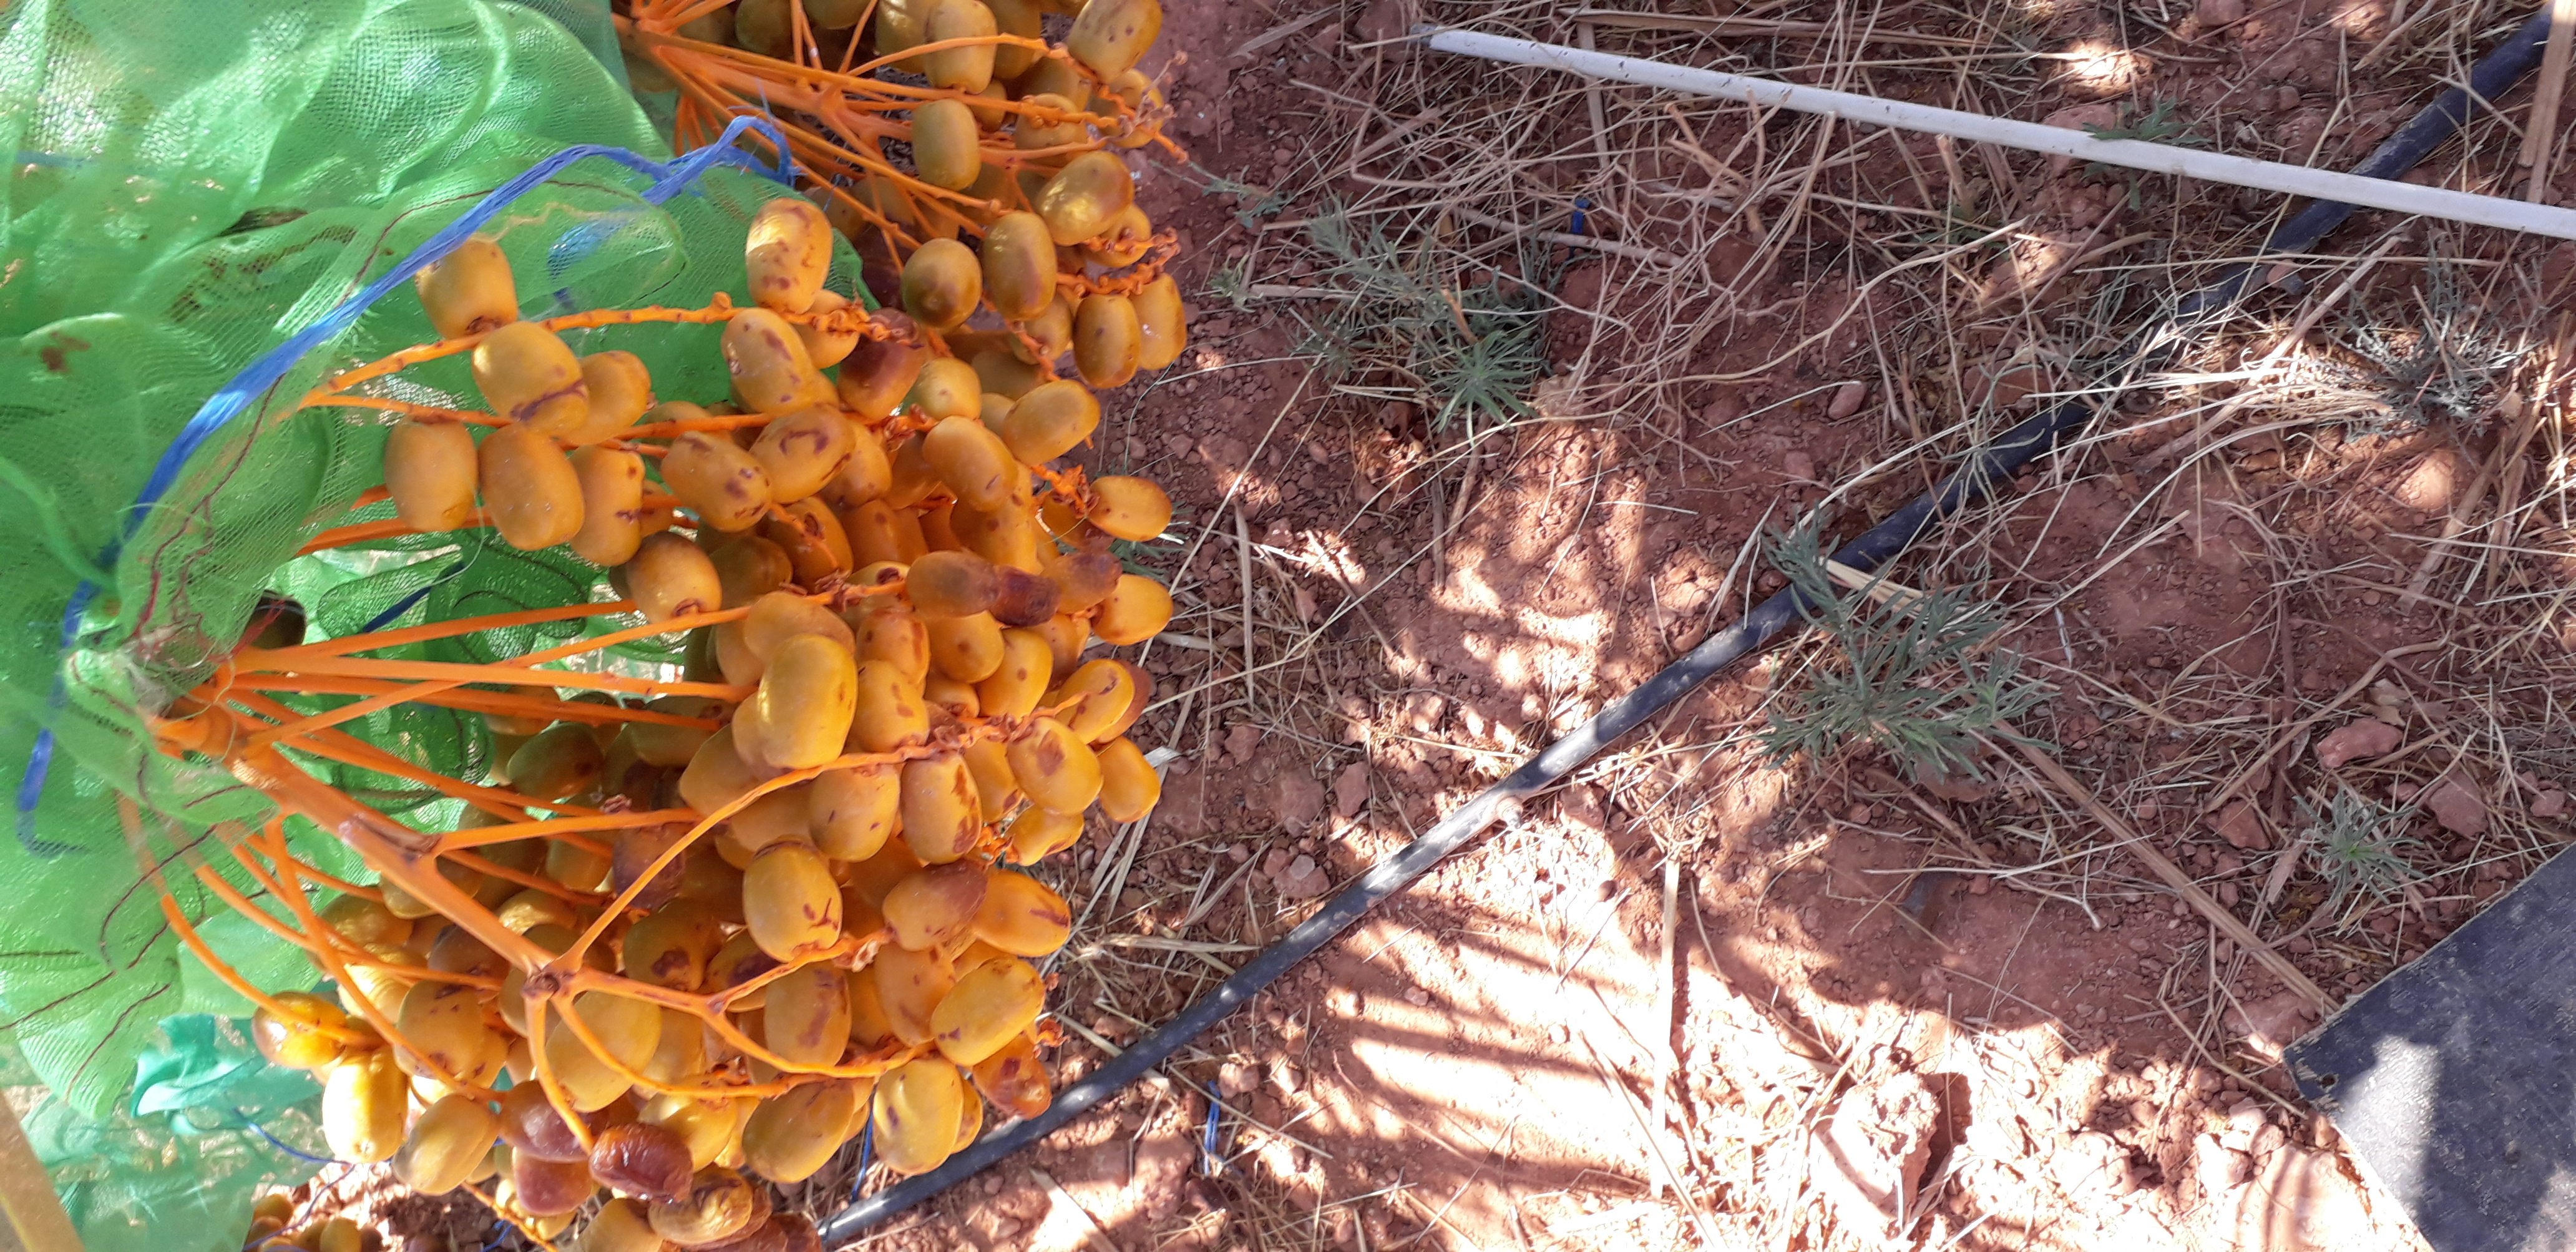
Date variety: Boufagous